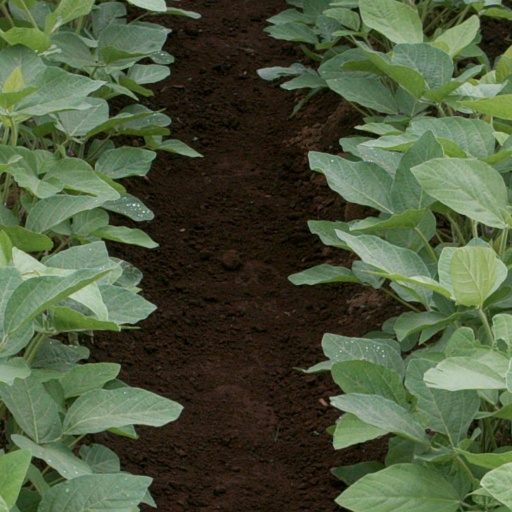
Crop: soybean